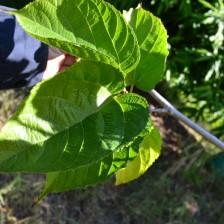
Variety: TaiwanStraberry